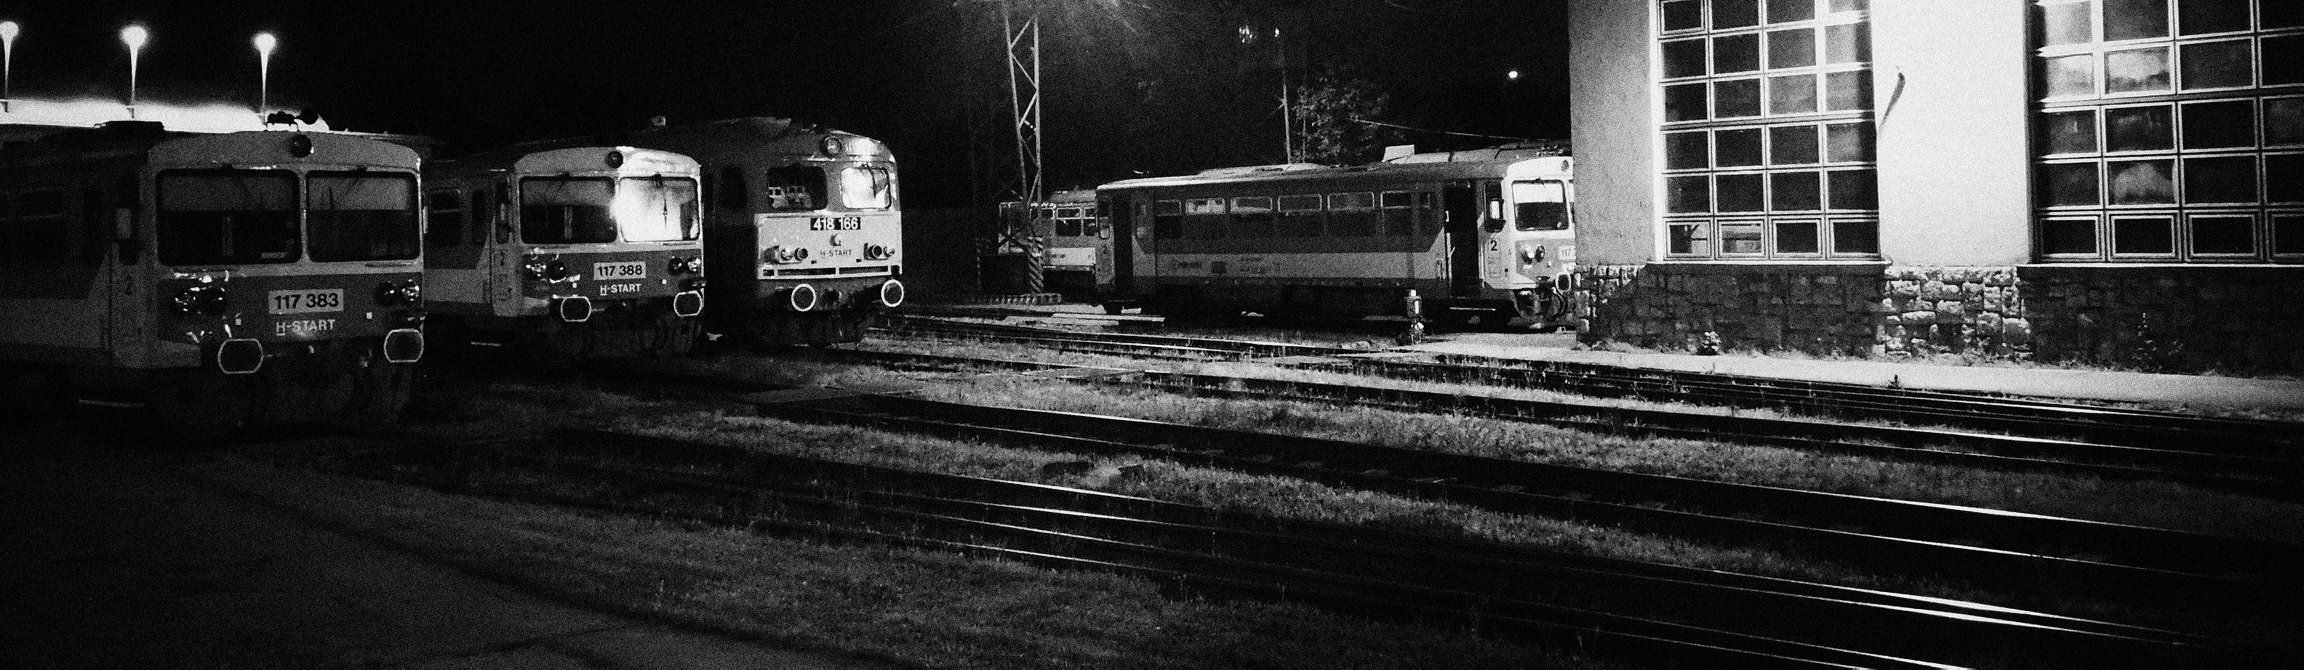
black and white, monochrome, track, transport, train, rail transport, locomotive, rolling stock, train station, railroad car, night, public transport, monochrome photography, vehicle, rapid transit, metropolitan area, electricity, darkness, passenger car, electrical supply, metropolis, evening, tree